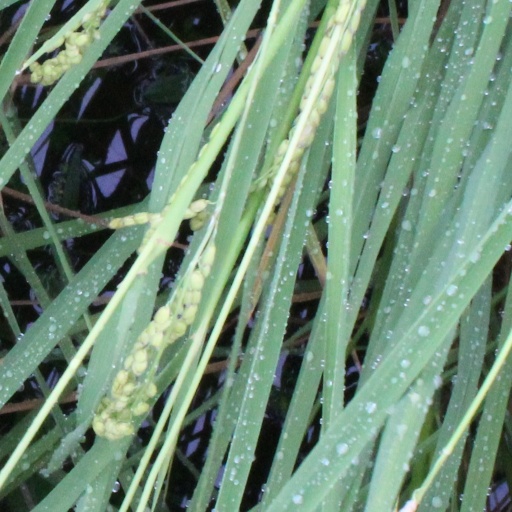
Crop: rice